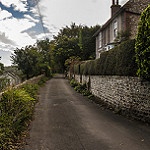
Scene: Outdoor